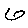
Label: 6